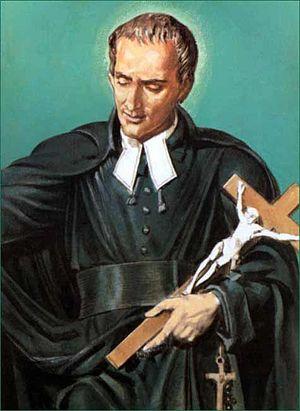
Bartholomeo de los Rios y Alarcon est un religieux augustin espagnol, qui a introduit et propagé dans les Pays-Bas méridionaux, par ses activités et ses écrits, l'esclavage marial, une spiritualité mise en place en Espagne, sous l'impulsion du trinitaire Simon de Rojas, et posé ainsi les fondements d'une certaine mariologie moderne.